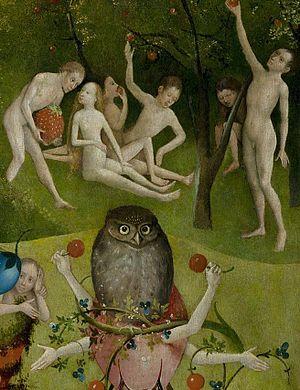
Le Jardin des délices est une peinture à l'huile sur bois du peintre néerlandais Jérôme Bosch, appartenant à la période des primitifs flamands. L'œuvre est structurée en triptyque, format souvent utilisé par les peintres du début du XVᵉ siècle jusqu'au début du XVIIᵉ siècle dans la partie septentrionale de l'Europe. Elle est le plus souvent datée de 1494 à 1505, bien que des chercheurs en avancent la création jusqu'aux années 1480.